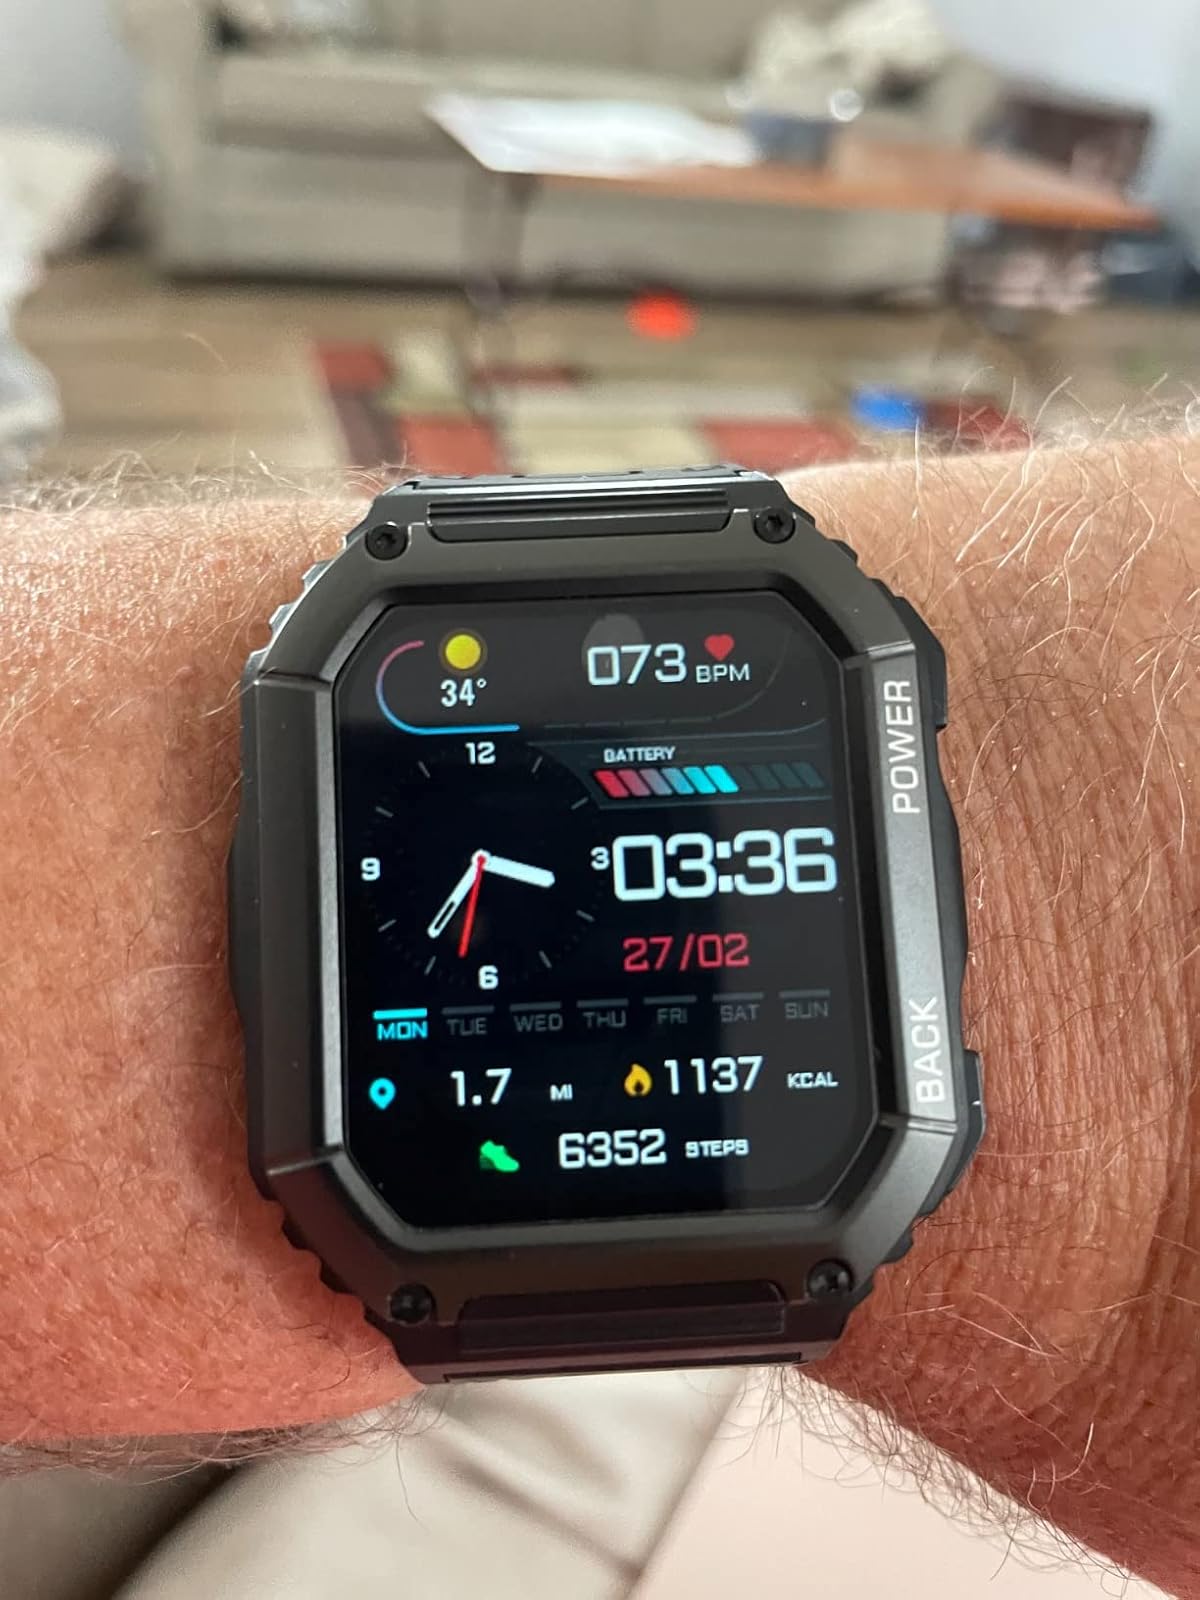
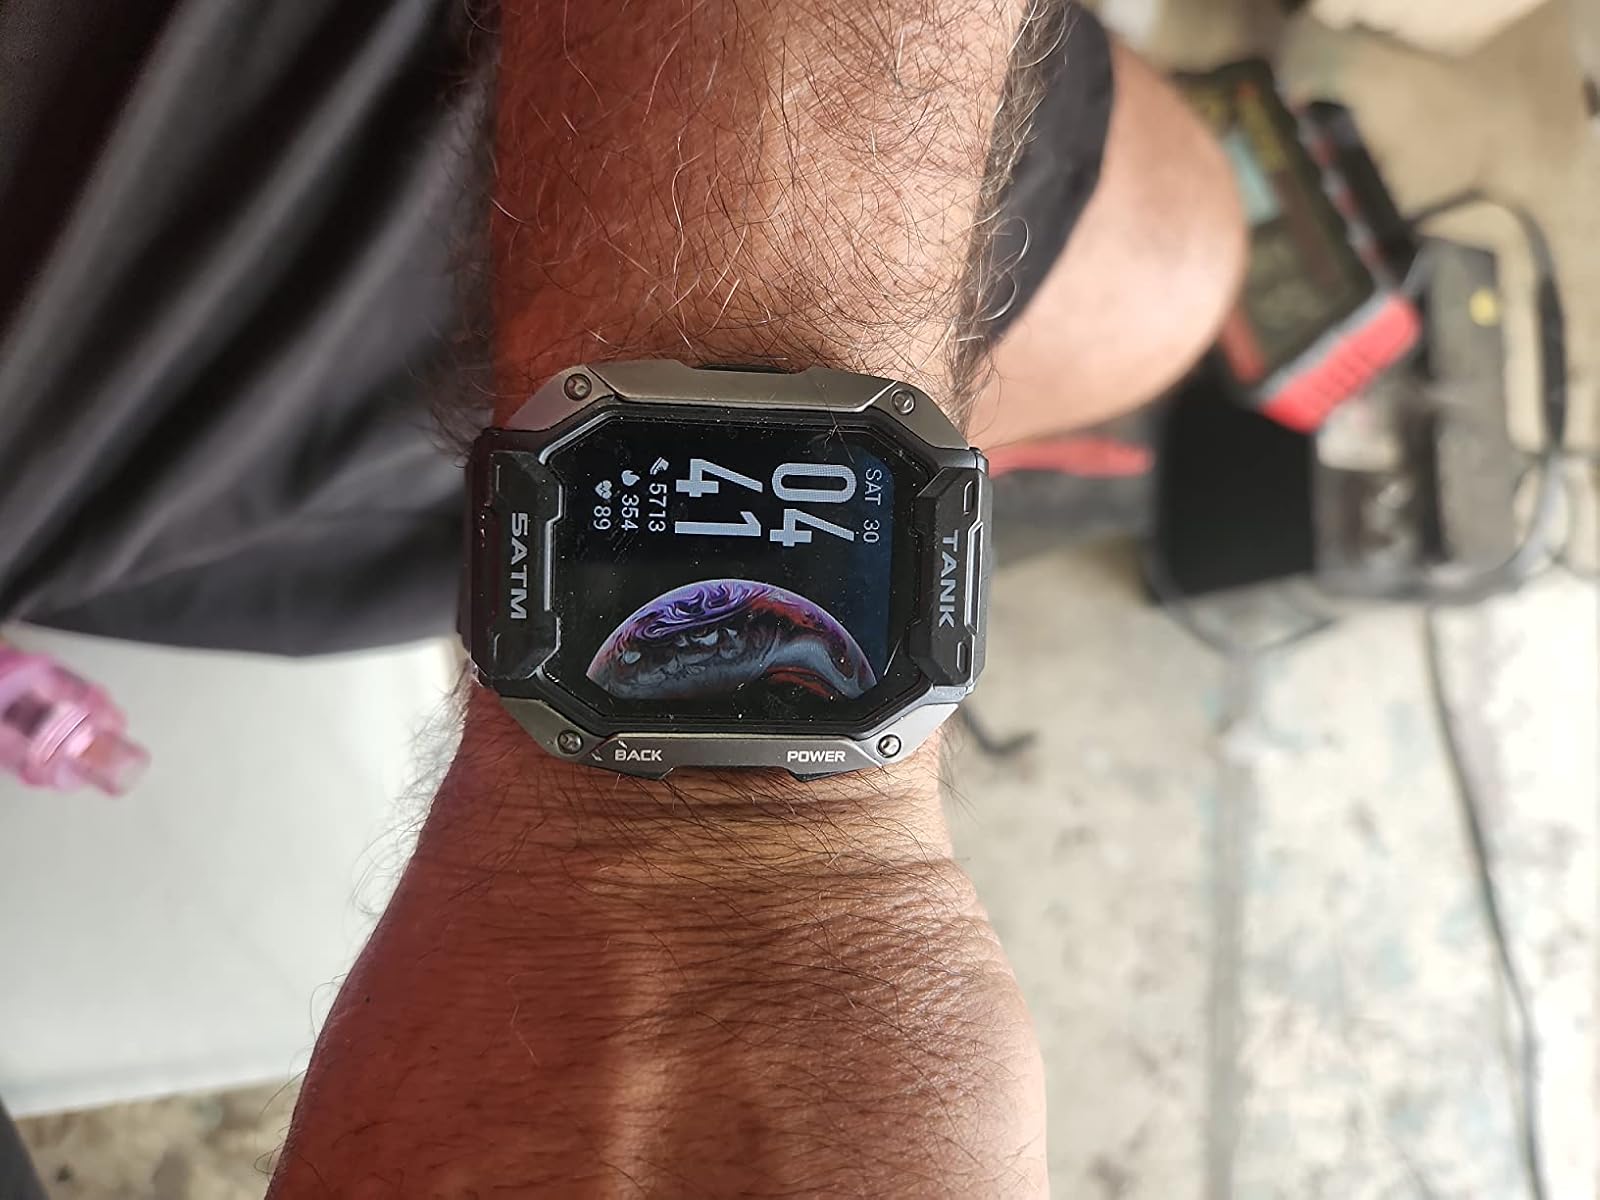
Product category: smartwatch
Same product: no